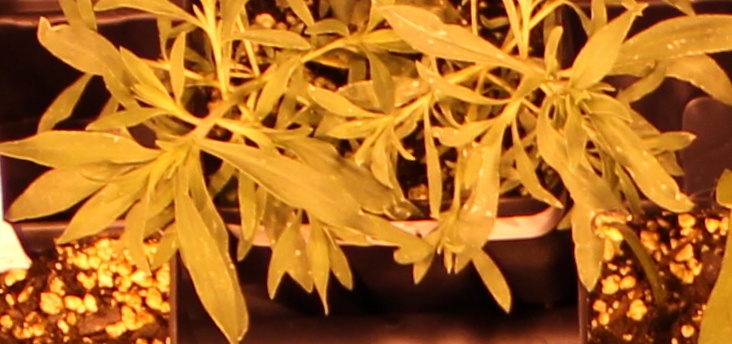
Label: Kochia